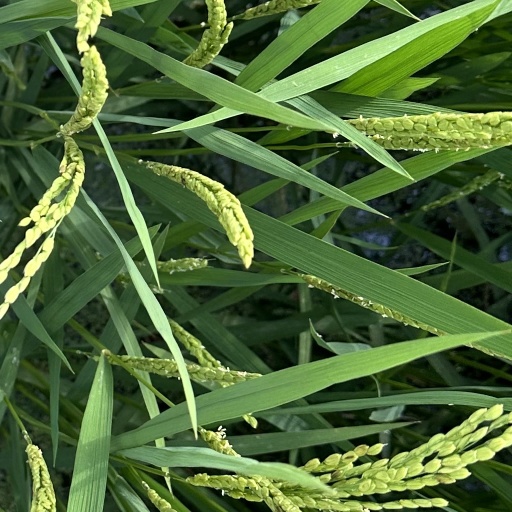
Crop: rice